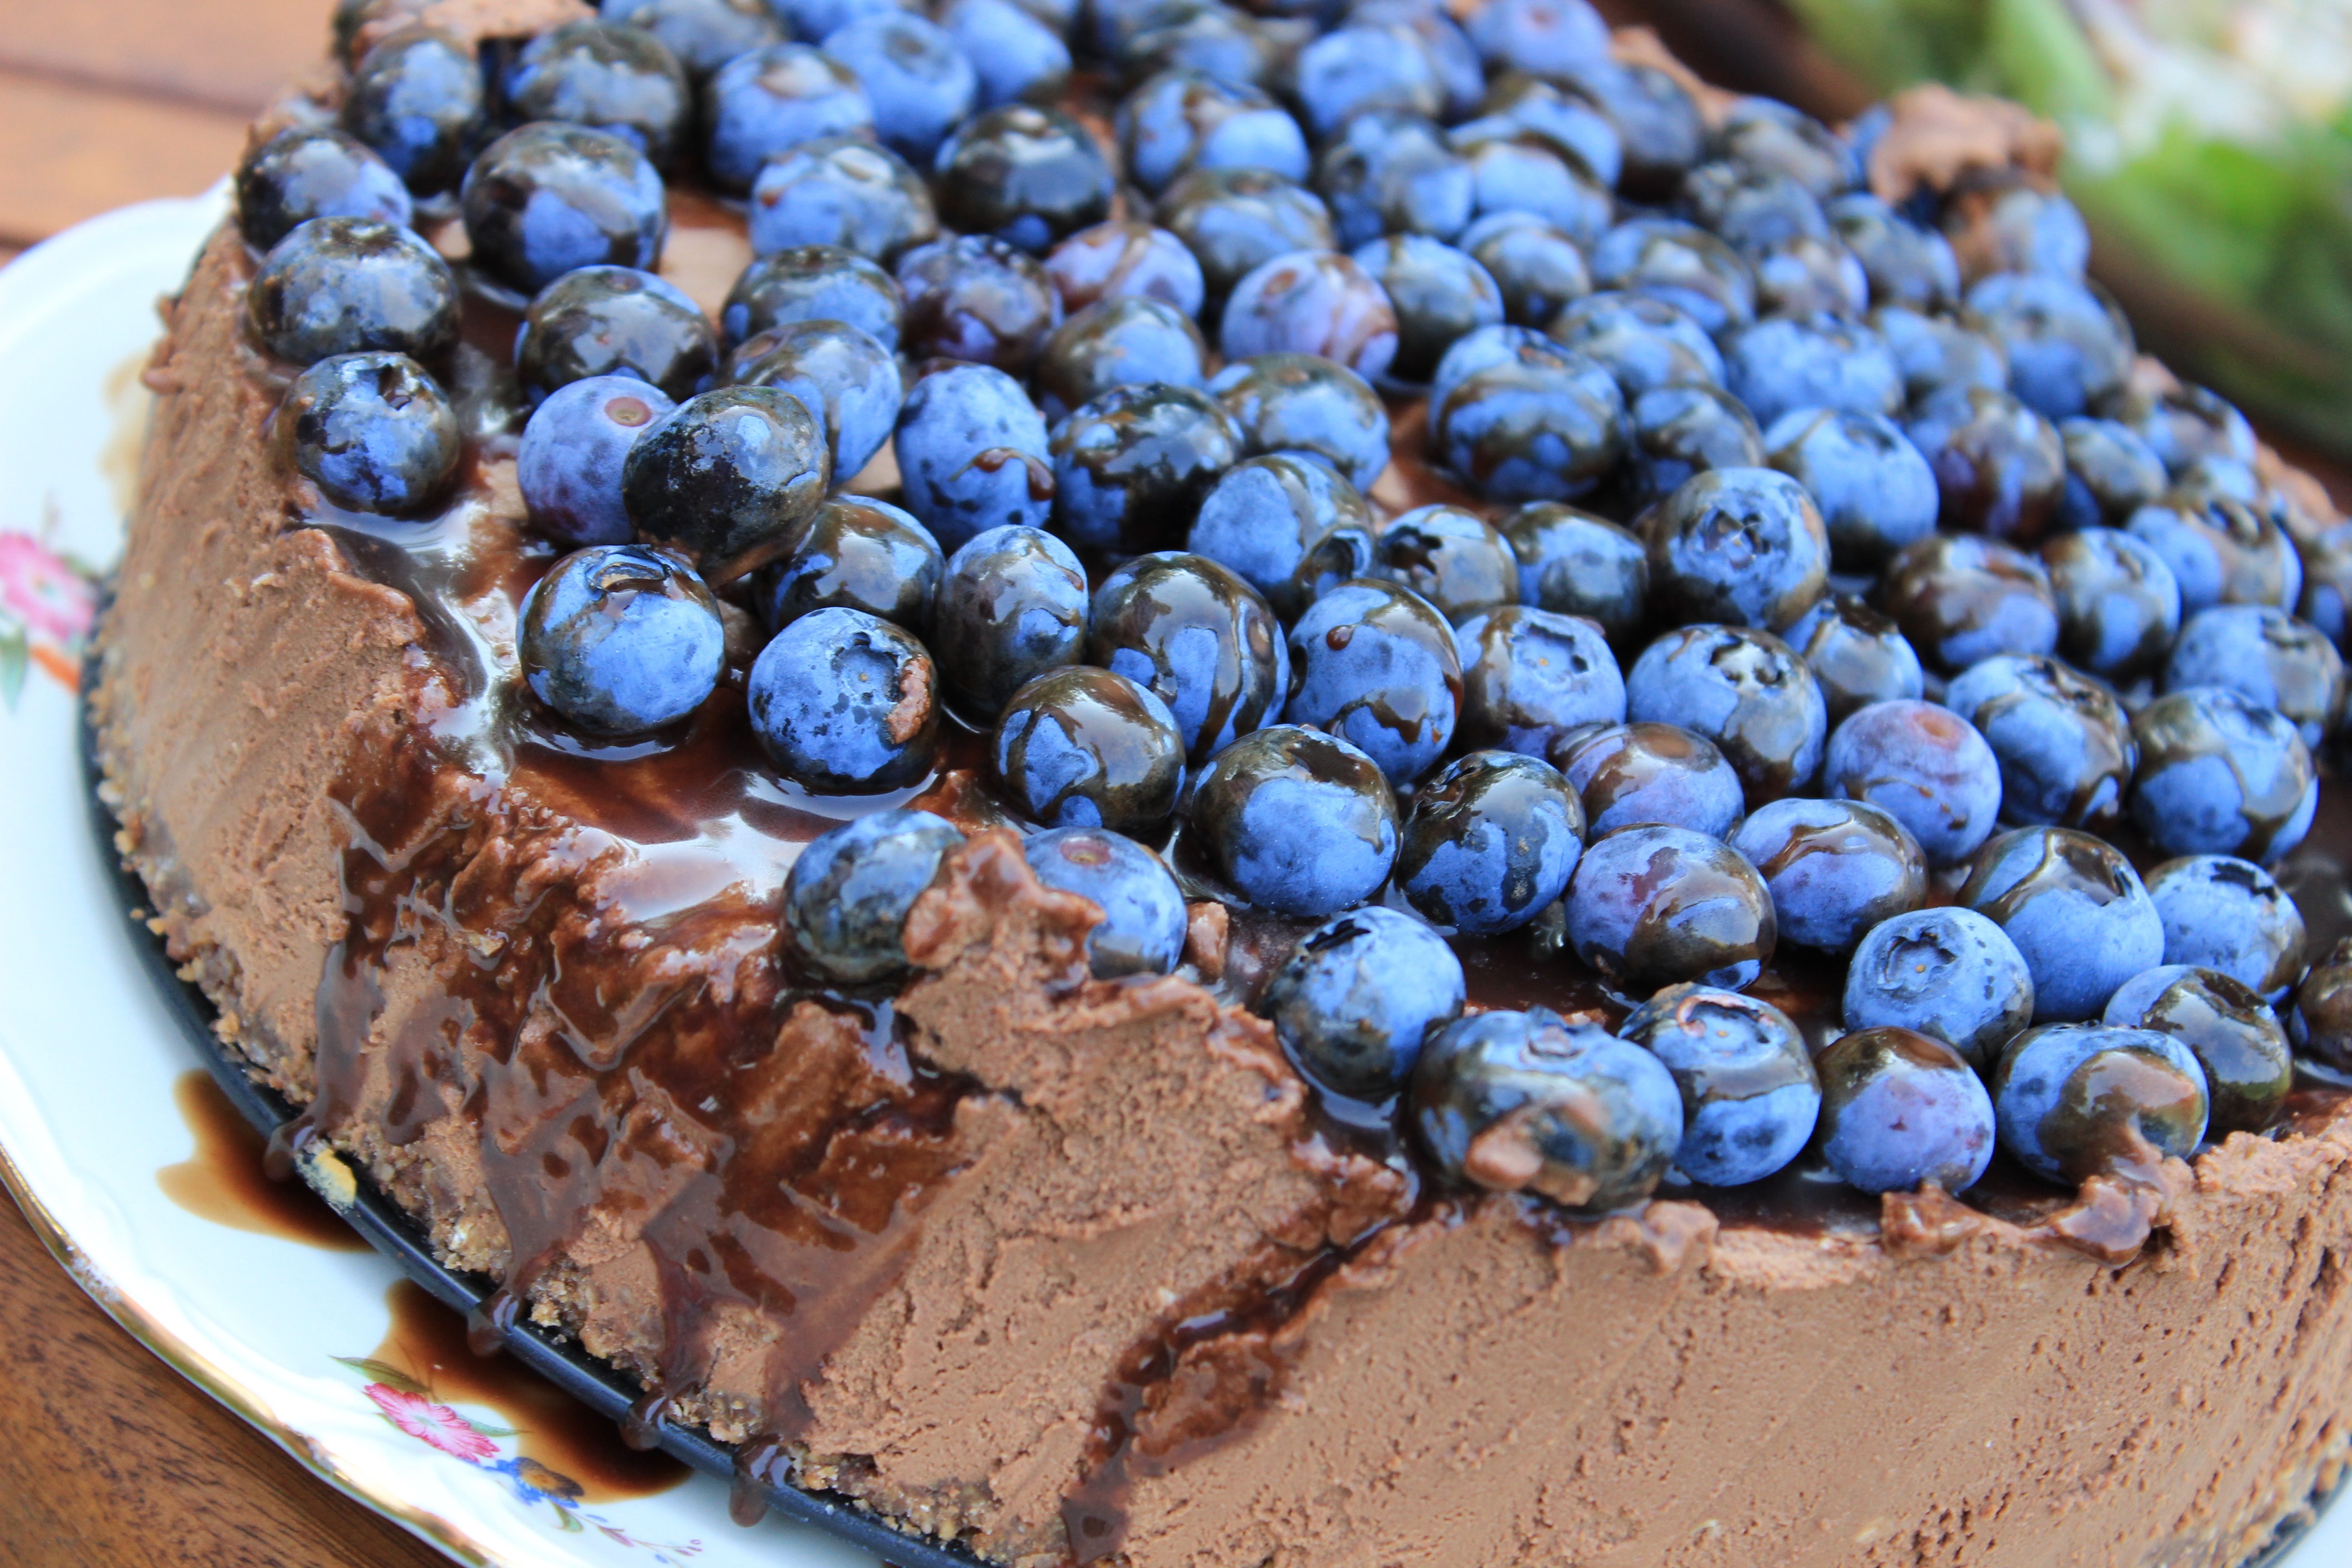
plant, fruit, berry, food, produce, chocolate, dessert, cake, chocolate cake, eating, american, blueberries, cheesecake, bilberry, cold cheesecake, frutti di bosco